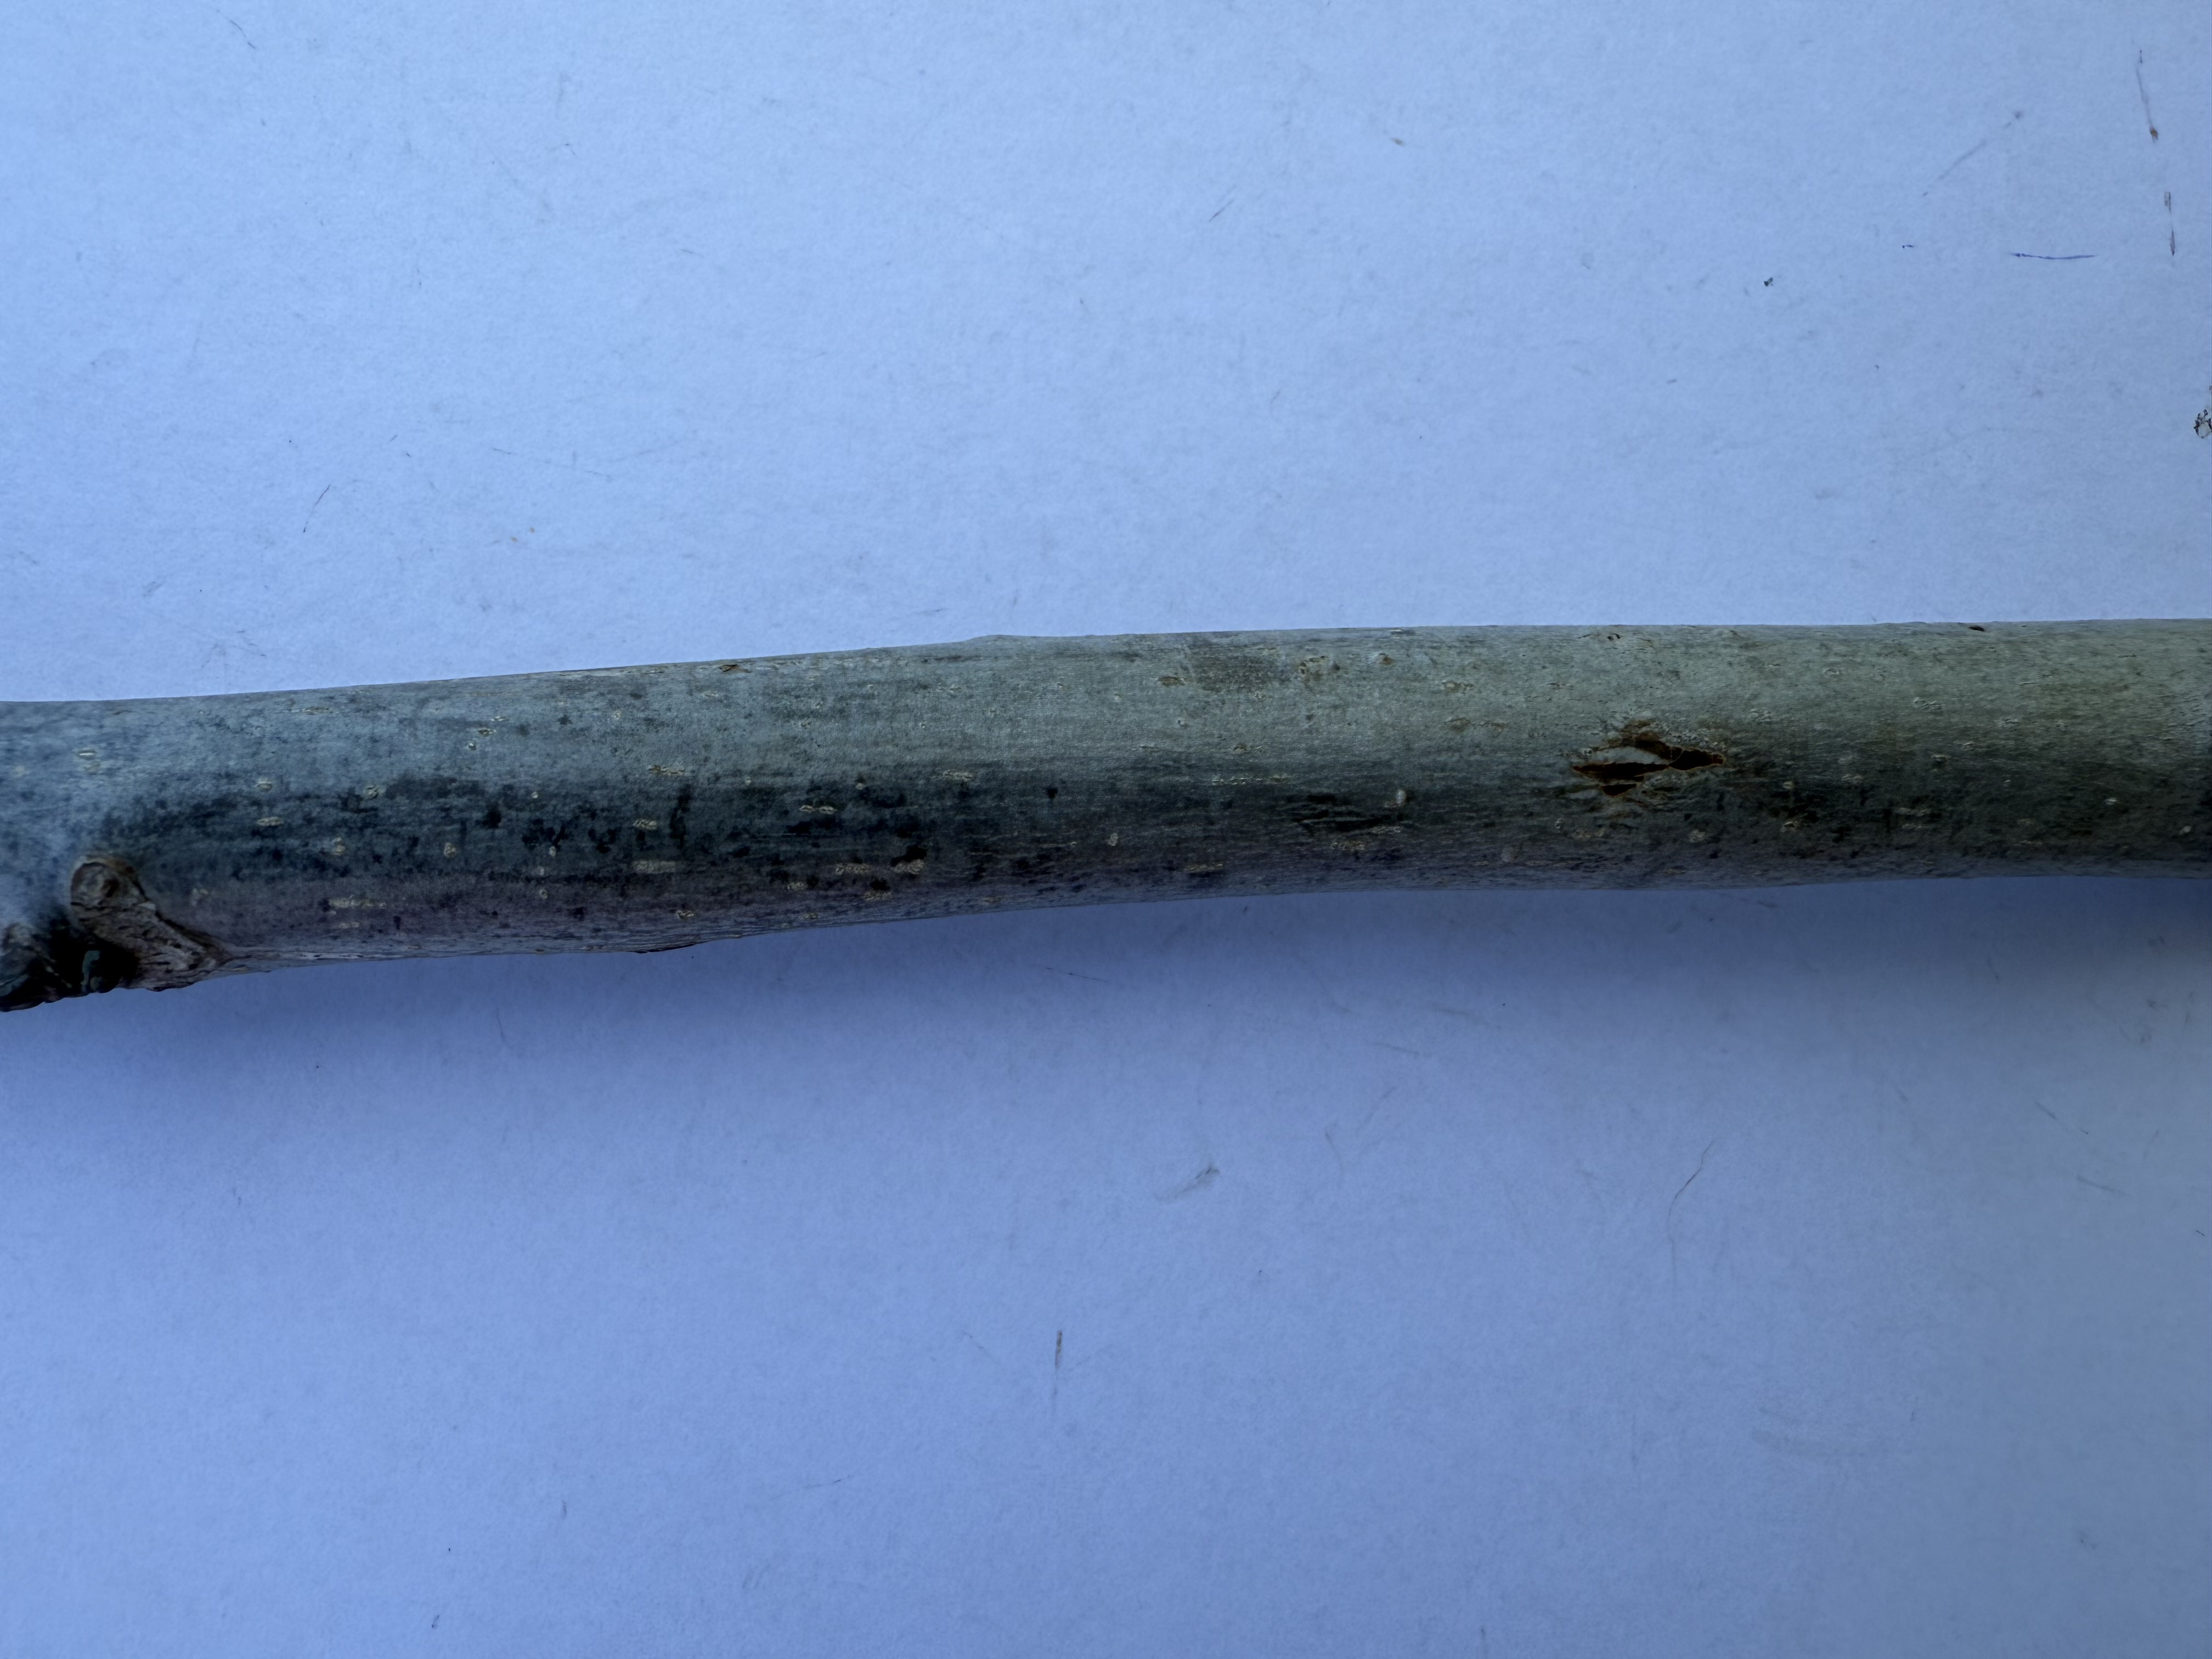
Variety: Wild Walnut